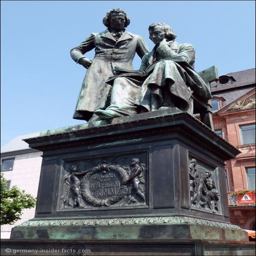
the statue at the market square .